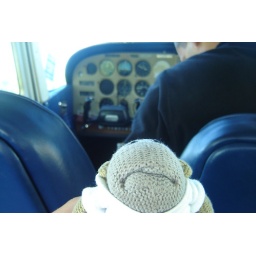
monkey in the plane